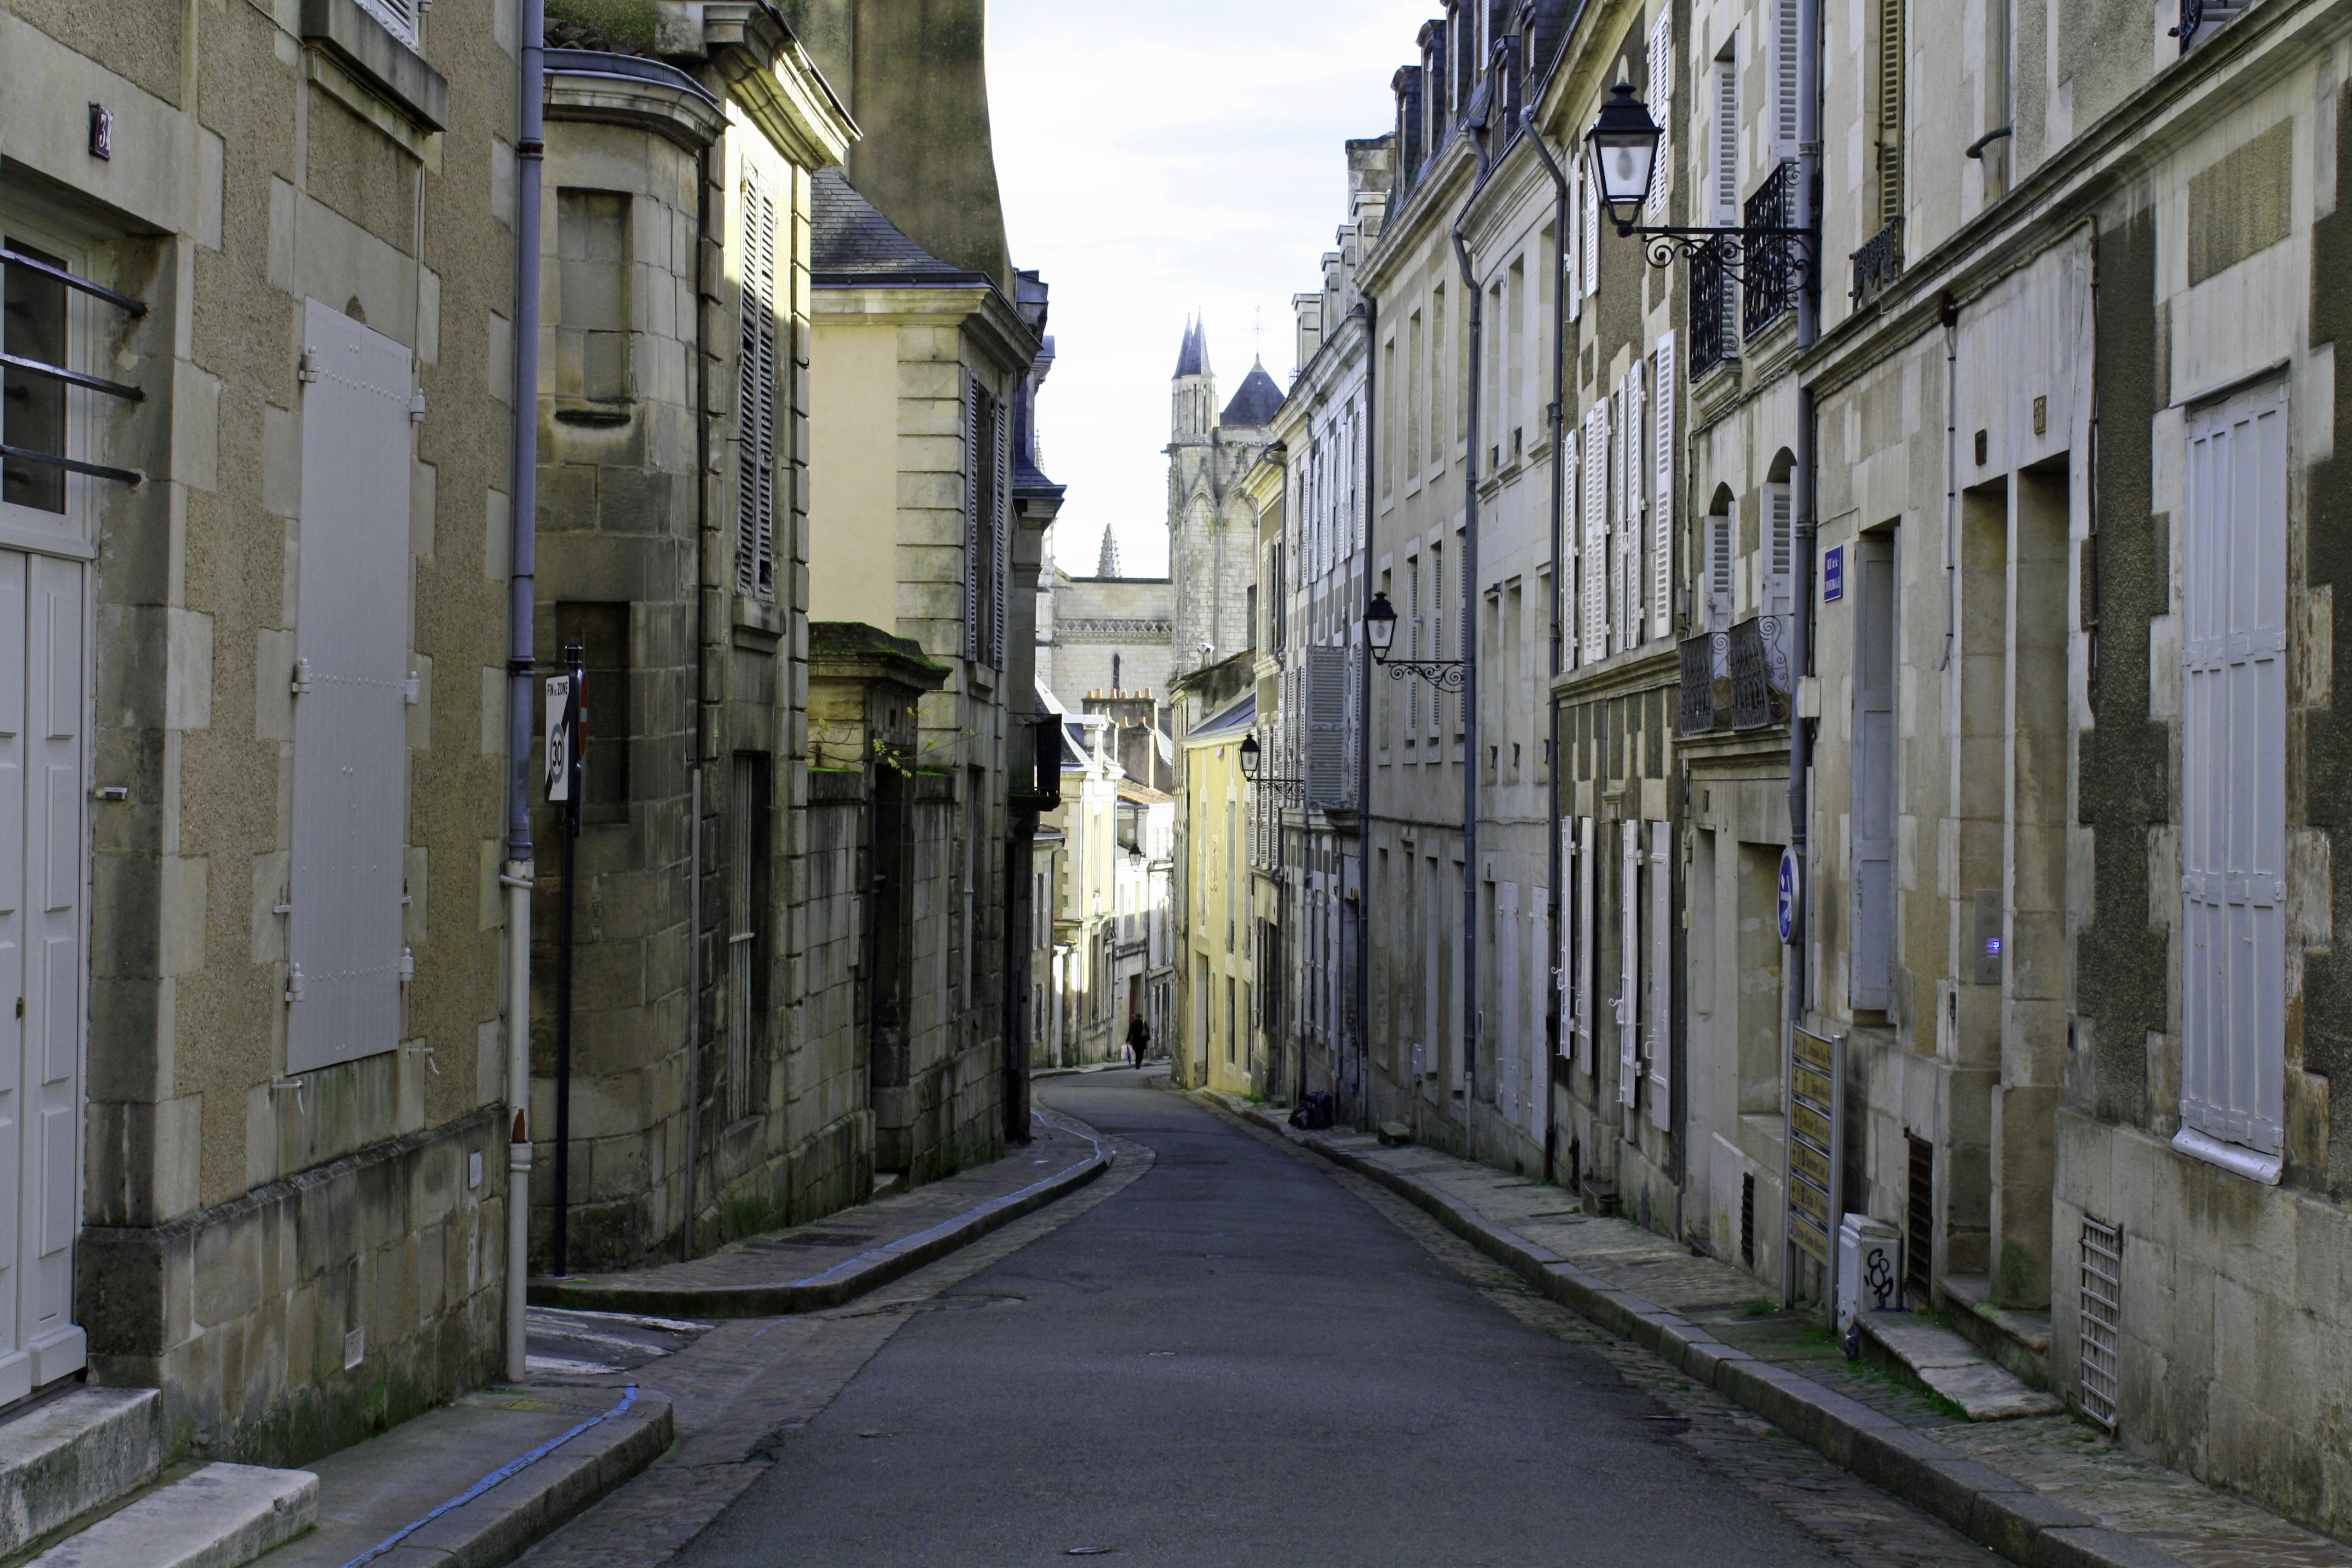
architecture, road, street, town, alley, city, cityscape, narrow, facade, empty, lane, waterway, old city, french, infrastructure, poitiers, neighbourhood, urban area, residential area, human settlement, nonbuilding structure